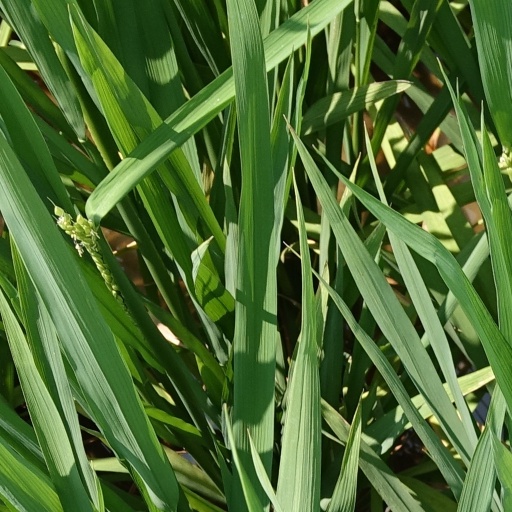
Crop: rice